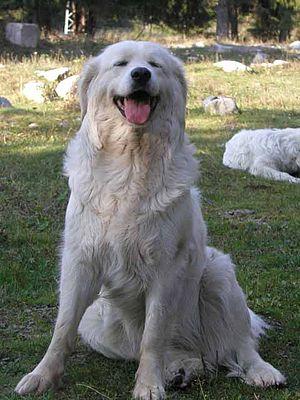
Le tchouvatch slovaque, parfois simplement appelé cuvac, est une race de chiens originaire de Slovaquie. Race traditionnellement utilisée dans les Hautes Tatras pour garder les moutons, la sélection du tchouvatch slovaque a commencé dans les années 1930. La race est rare.